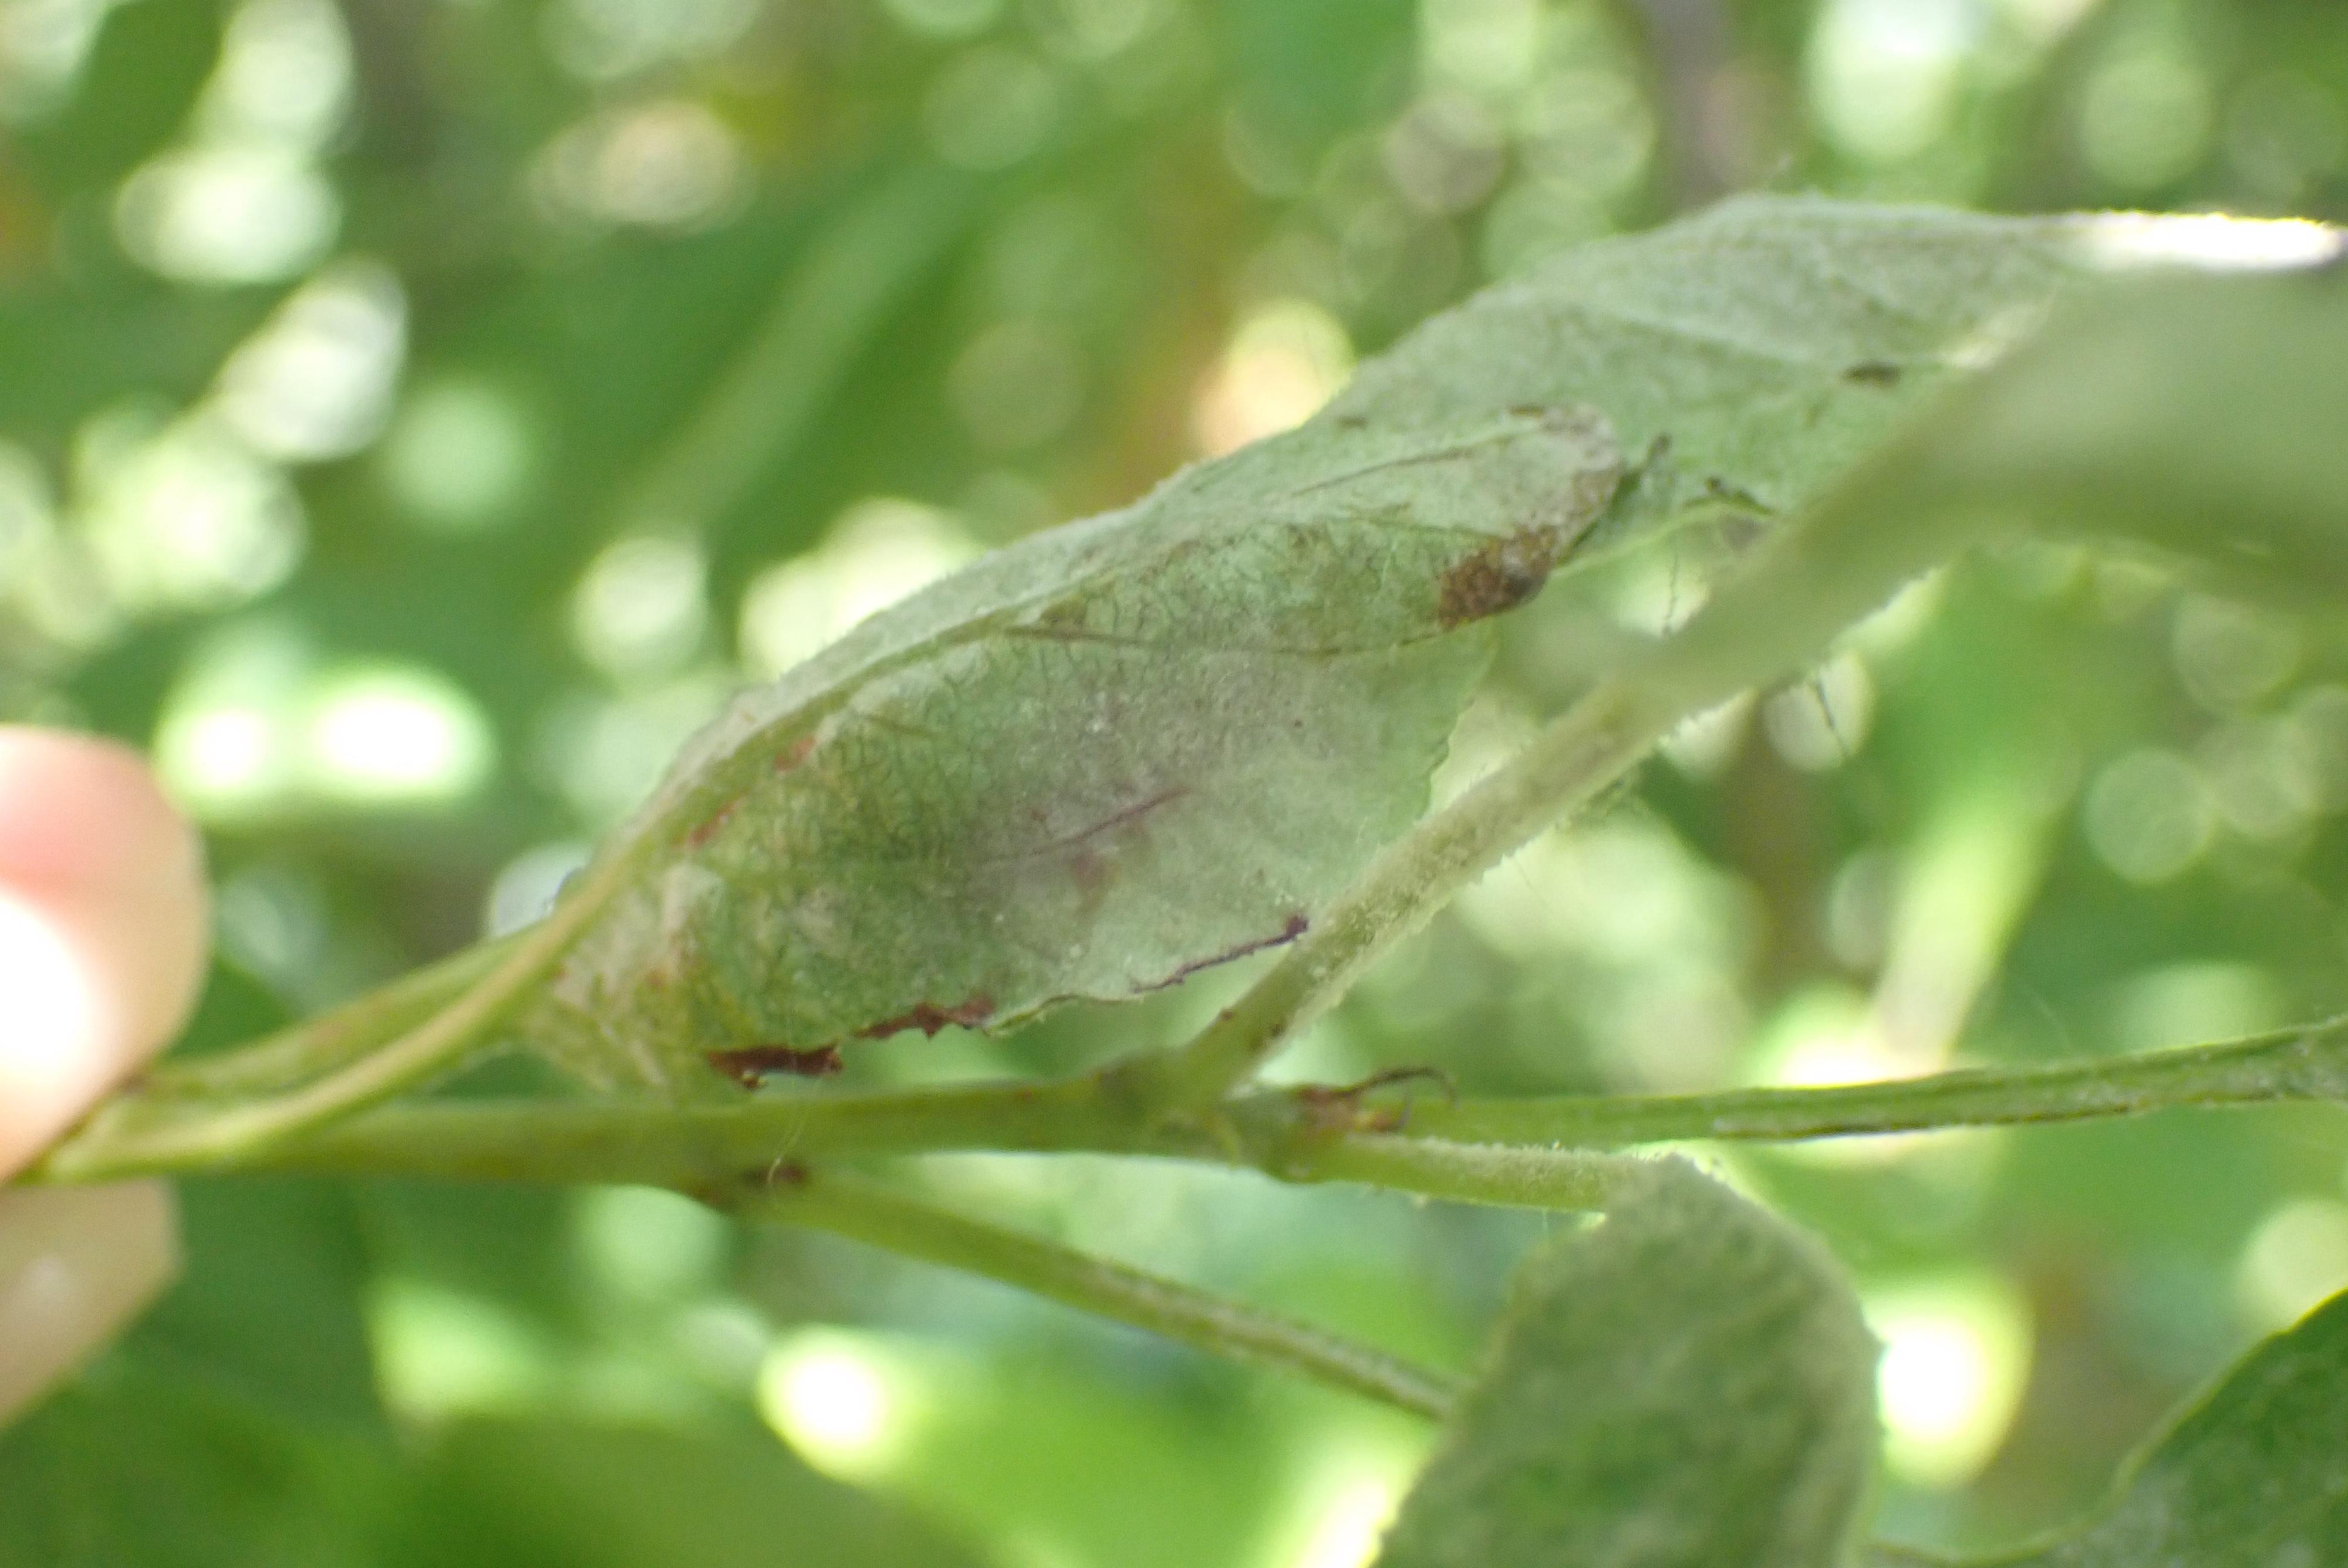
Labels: powdery_mildew